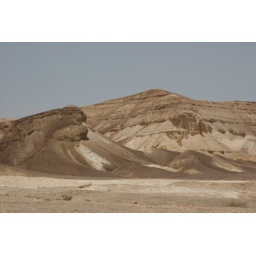
we stopped the car and took a photo in the middle of the road with this as the background.